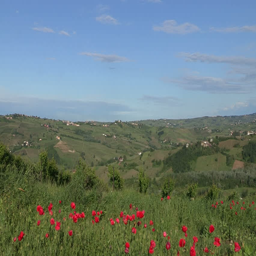
view of the countryside in spring , with hills , cultivated fields and poppies